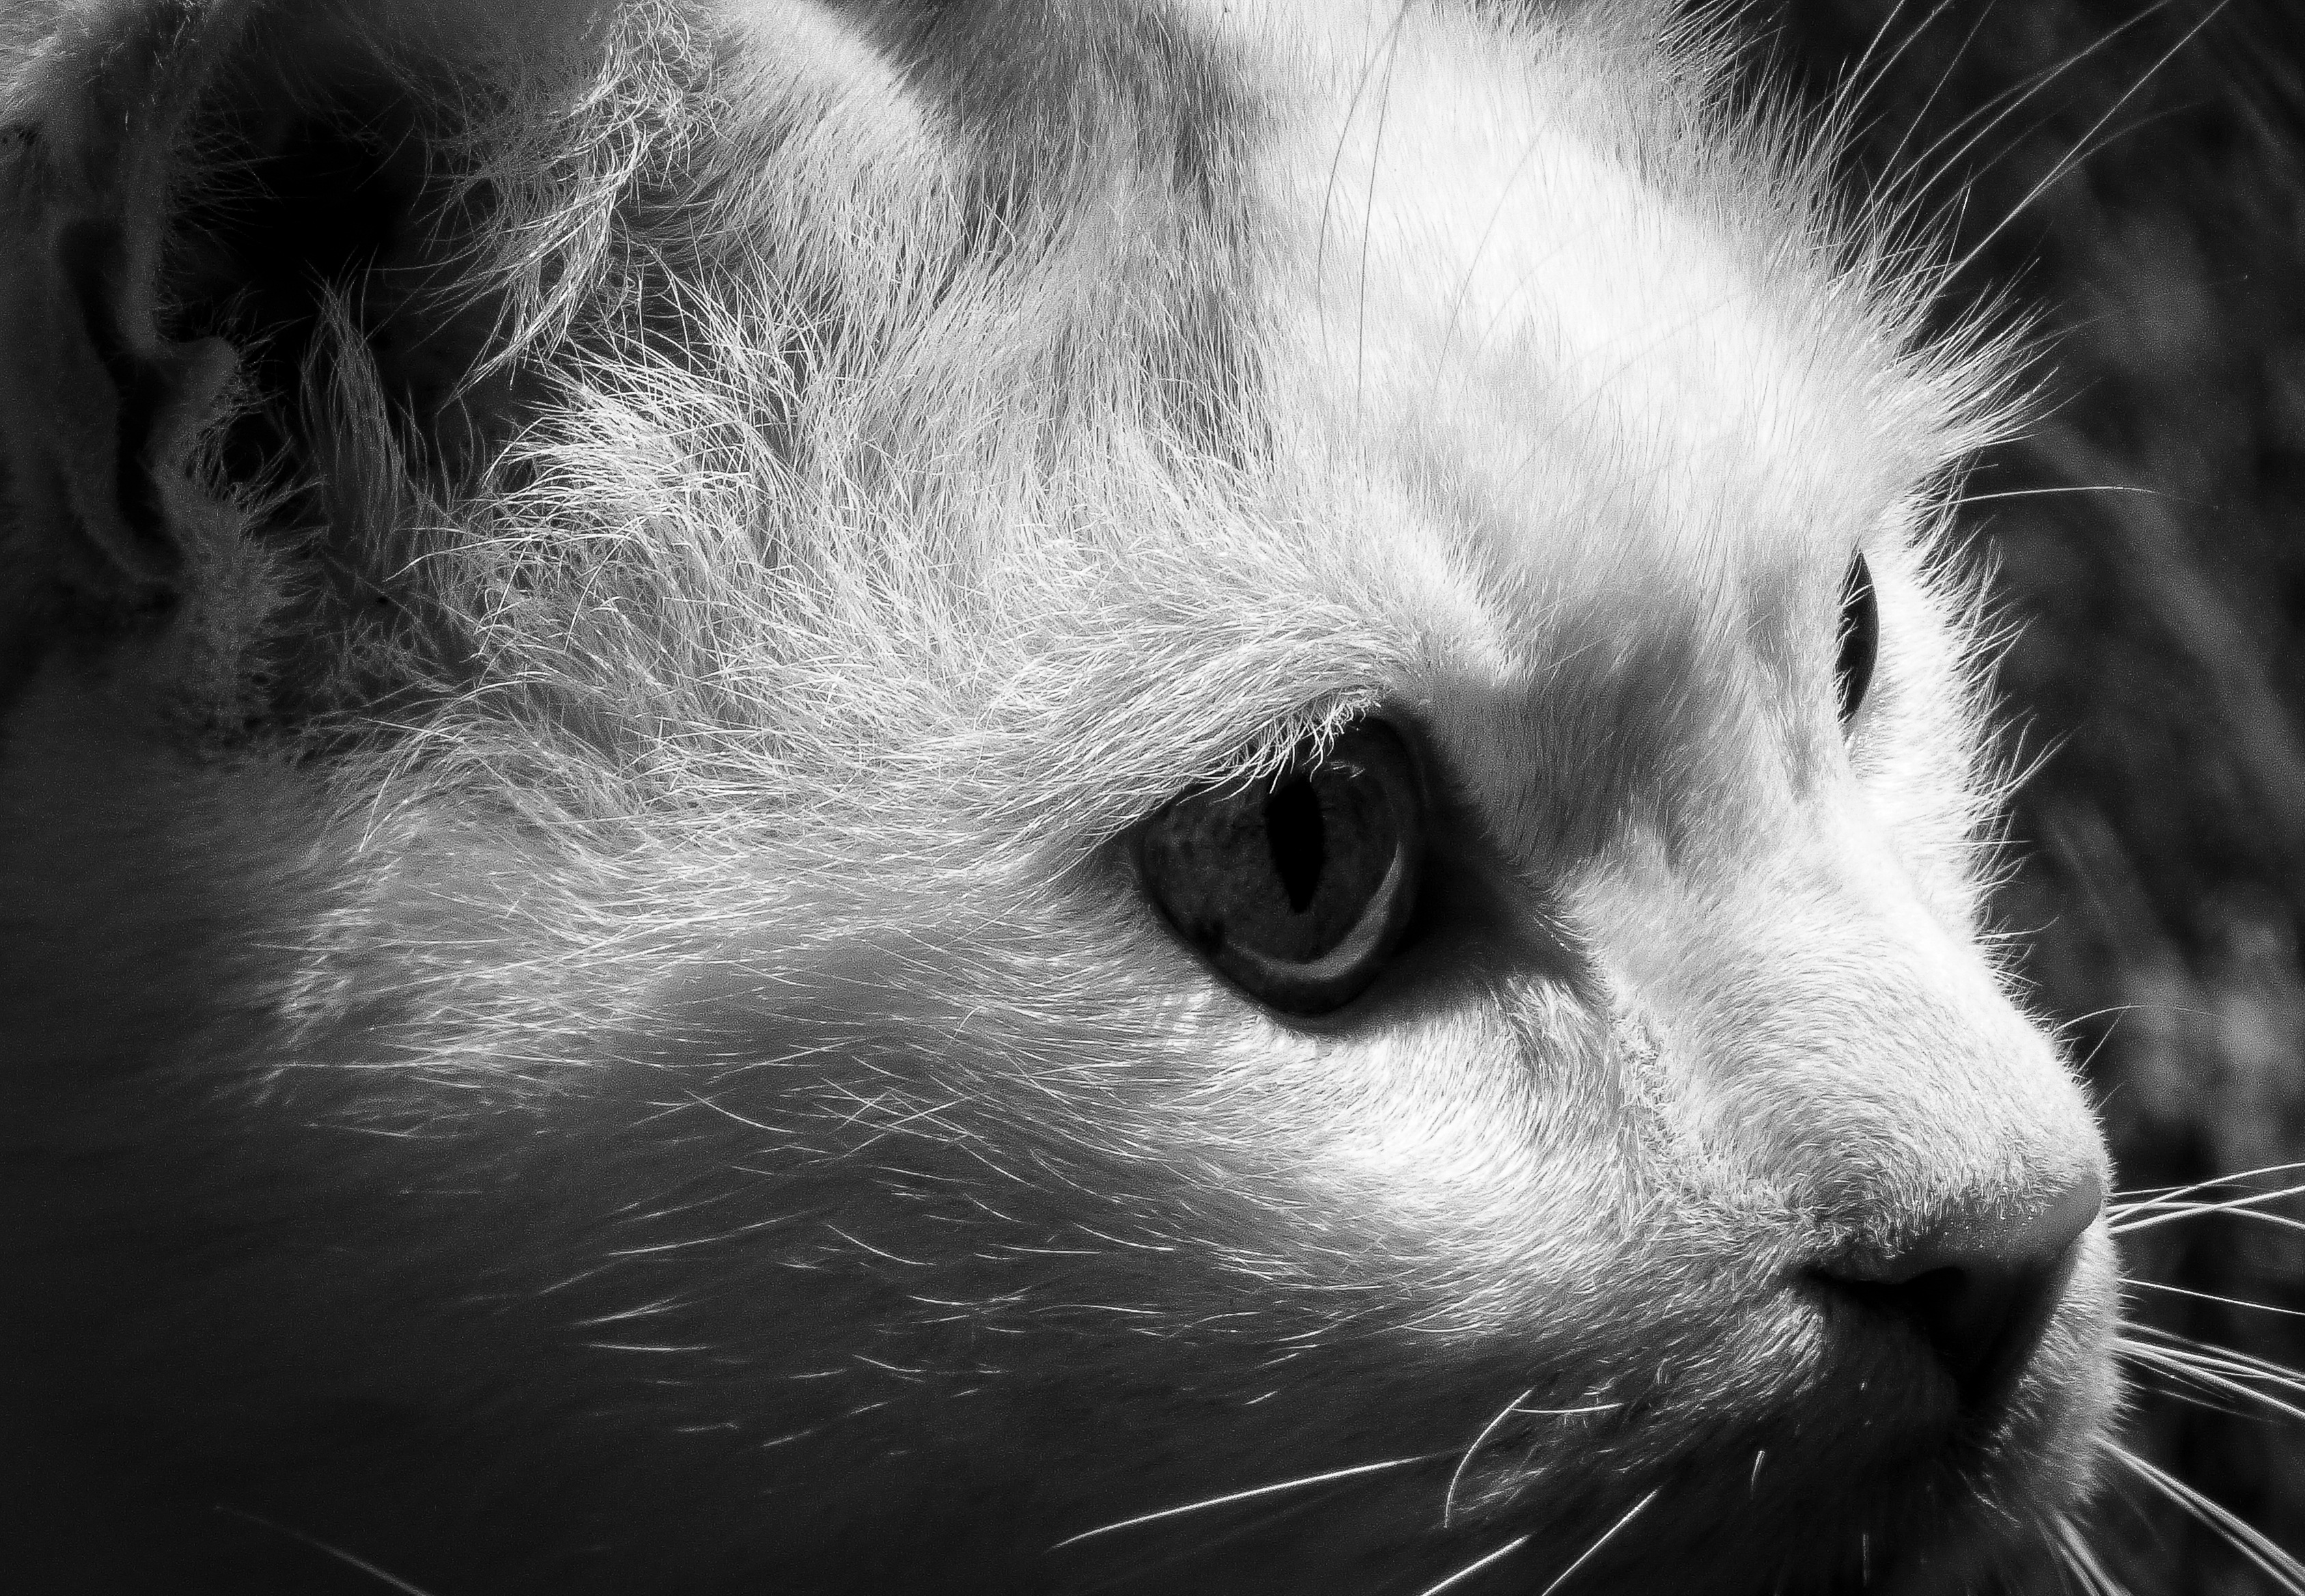
nature, black and white, white, photography, cat, natural, mammal, black, monochrome, close up, nose, whiskers, focus, snout, eye, animals, head, vertebrate, organ, monochrome photography, small to medium sized cats, cat like mammal